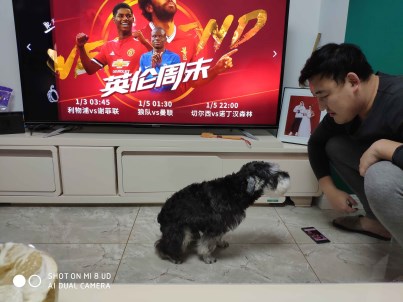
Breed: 2342-n000102-miniature_schnauzer